Bill Maher

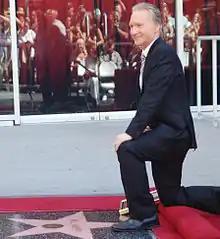
Maher next to his star on the Hollywood Walk of Fame in 2010.

Maher has received 41 Primetime Emmy Award nominations winning for Outstanding Informational Series or Special for "Vice" in 2015. He also received two Grammy Award nominations and various Producers Guild of America Award and Writers Guild of America Award nominations. In 2003 he was nominated at the 57th Tony Awards for the Tony Award for Best Special Theatrical Event for "Bill Maher: Victory Begins at Home". In 2016 "Vice" was nominated for the Peabody Award their segment on Student debt. Maher was honored by "High Times" as "Top Pot Comic in 2006" and "Real Time" won a Stony Award in 2006 for "Best Cable News Show". "High Times" later designated him as "Stoner of the Year".